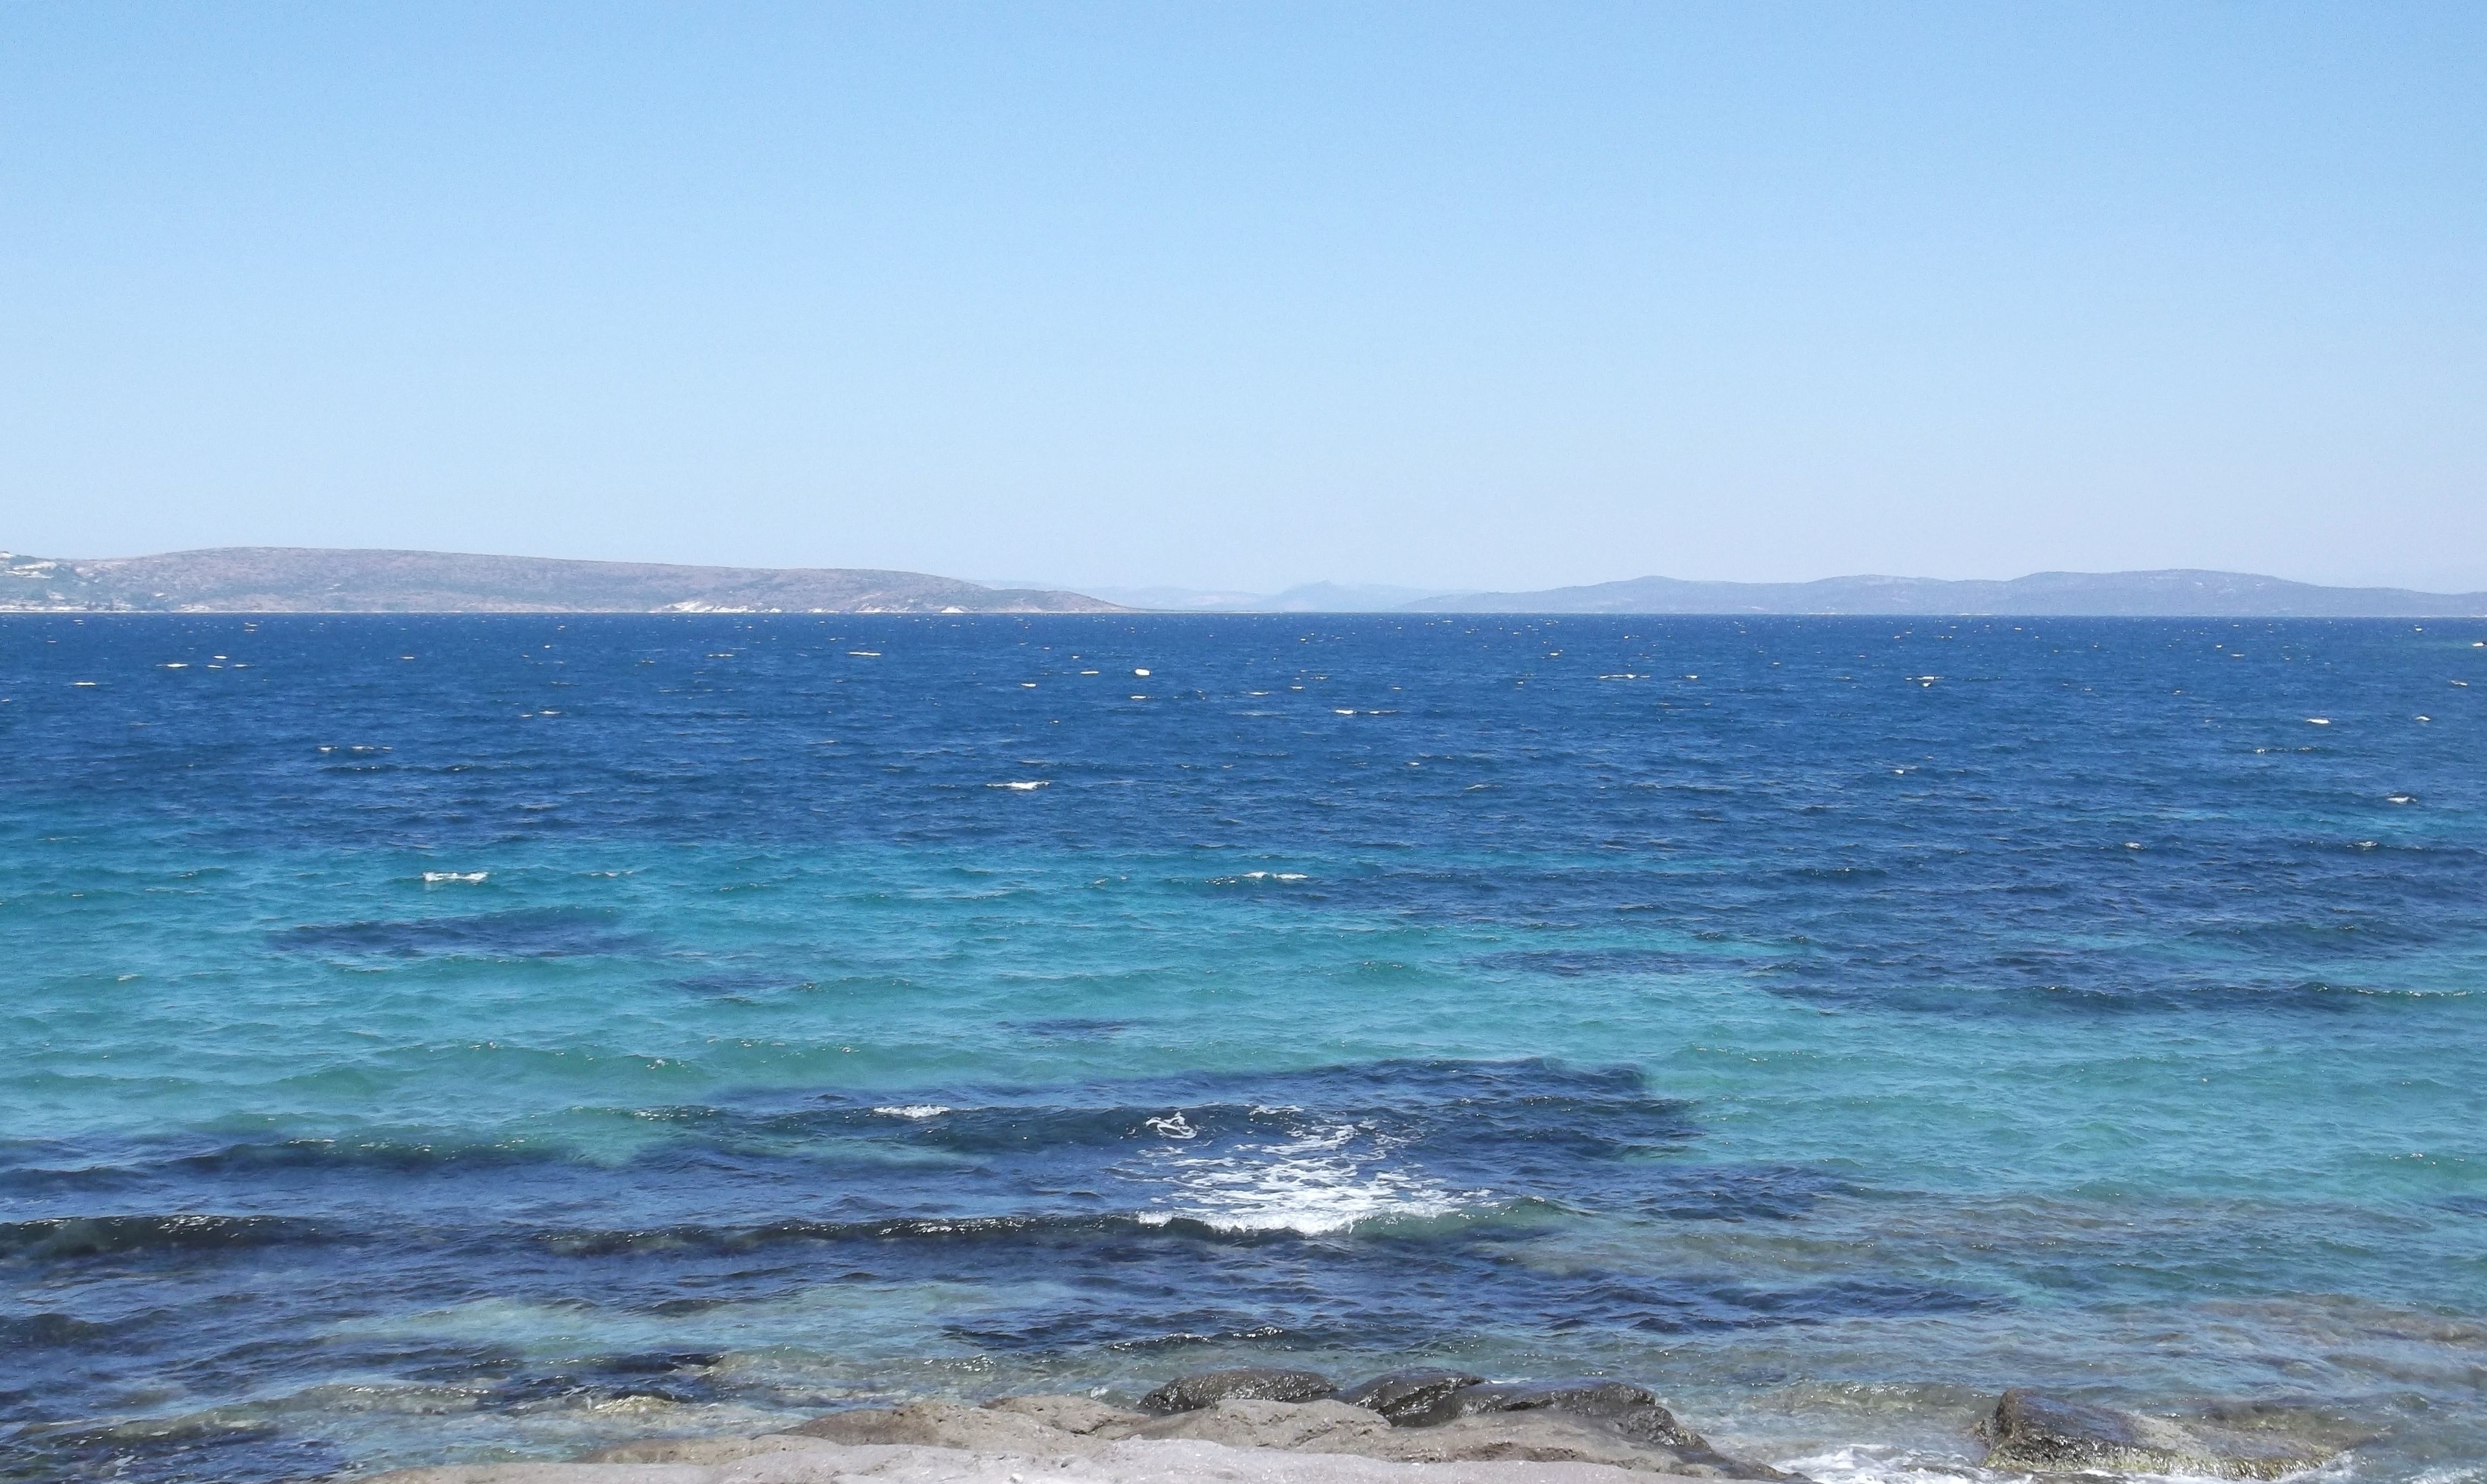
beach, landscape, sea, coast, ocean, horizon, shore, wave, summer, bay, blue, body of water, turkey, see, cape, ege, izmir, wind wave